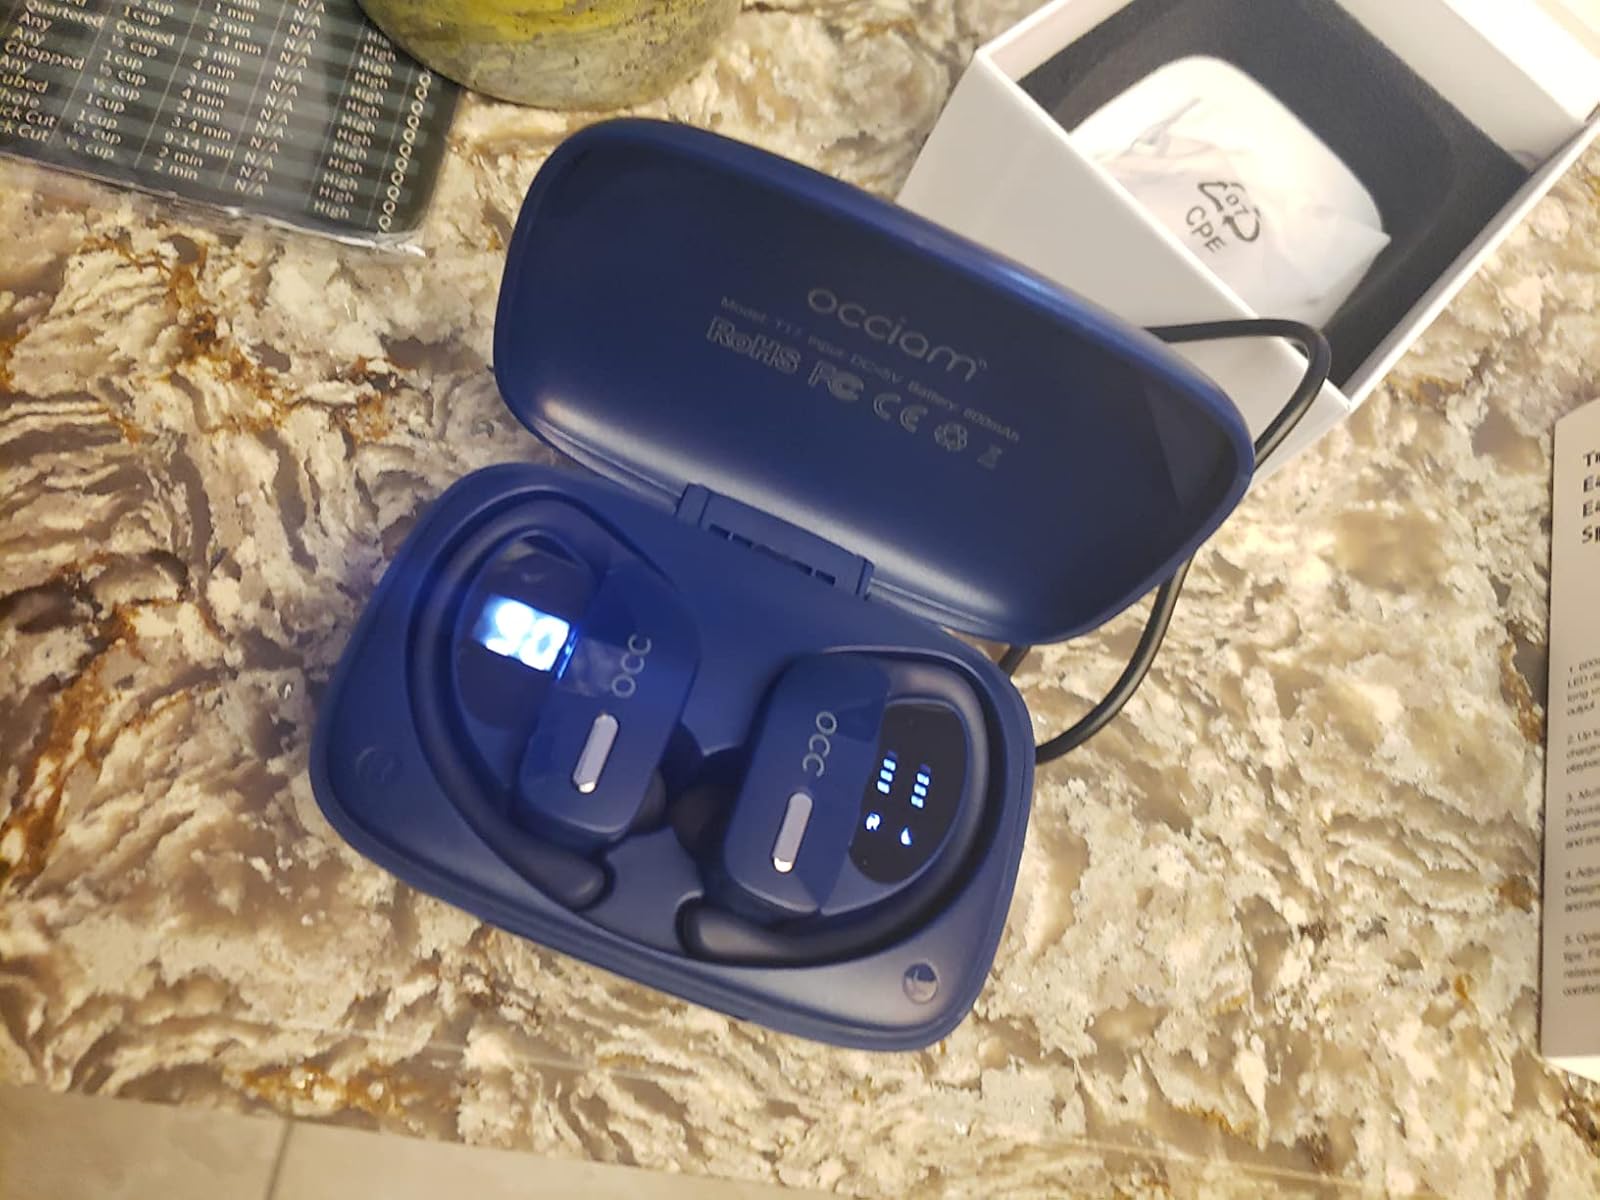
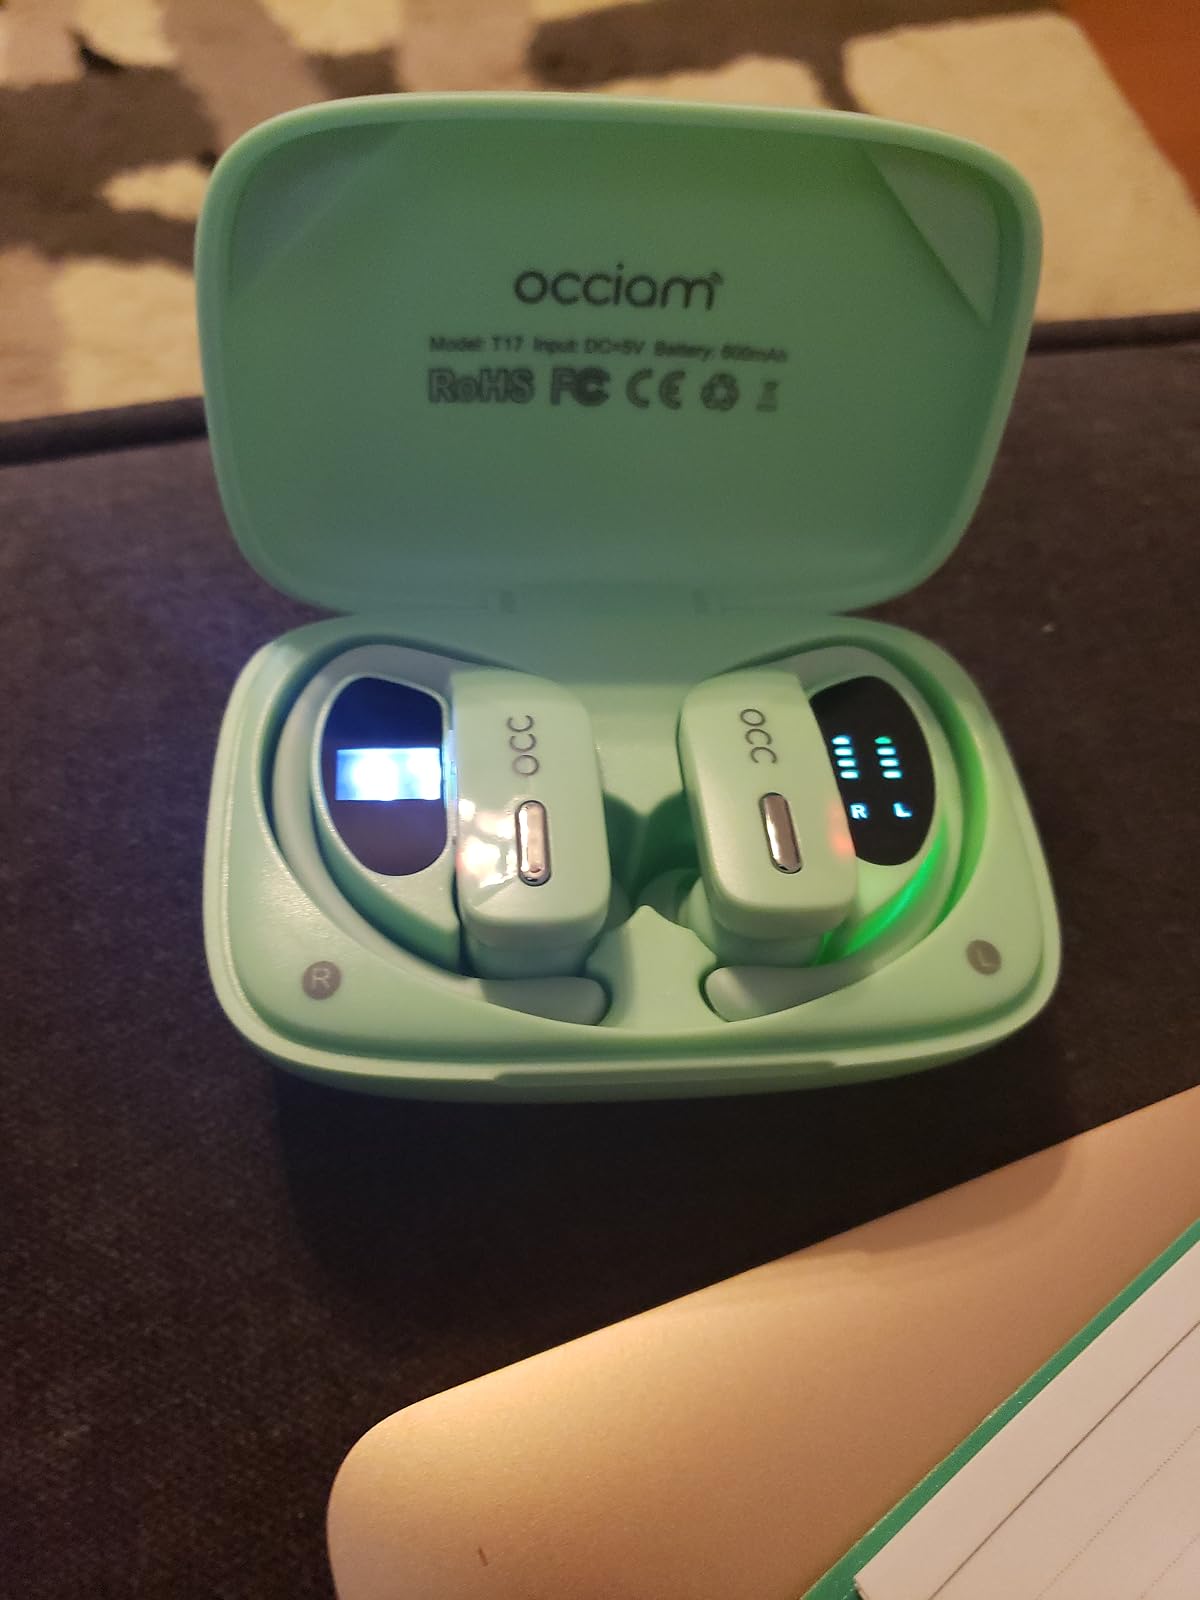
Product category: earbuds
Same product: no